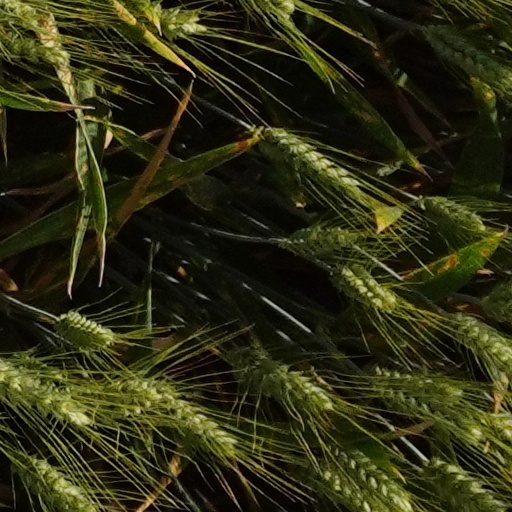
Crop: wheat